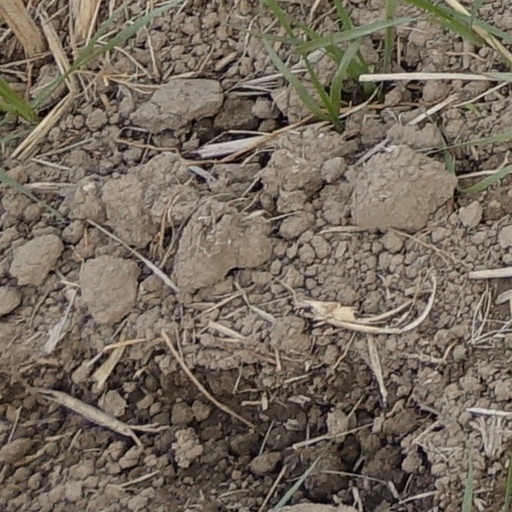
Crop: wheat